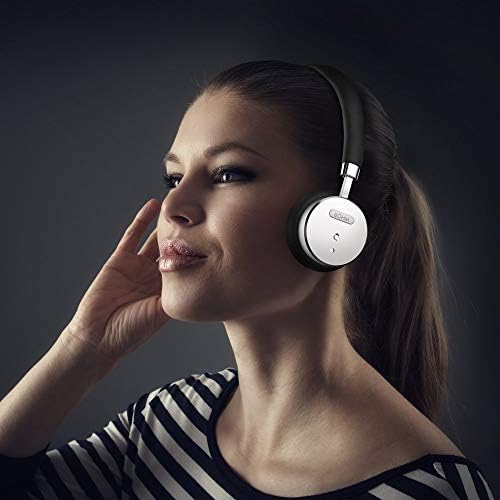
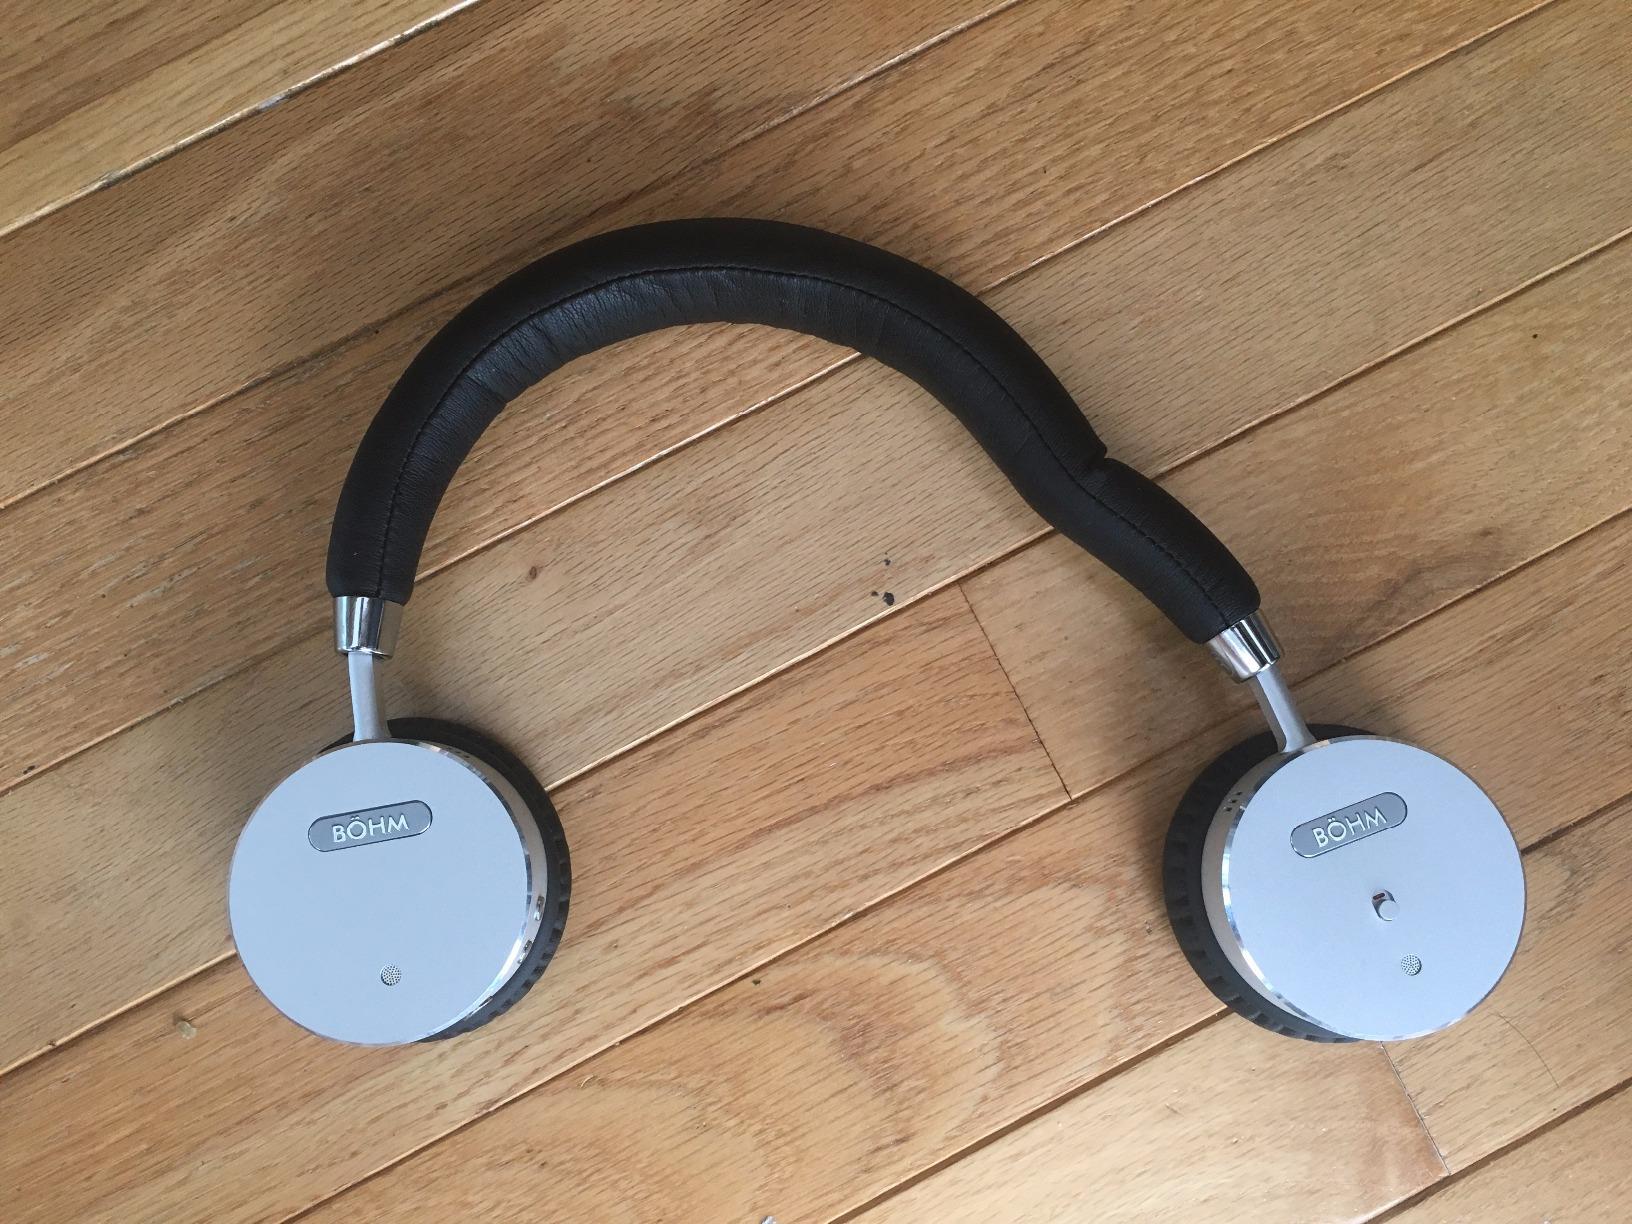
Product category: headphones
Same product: yes